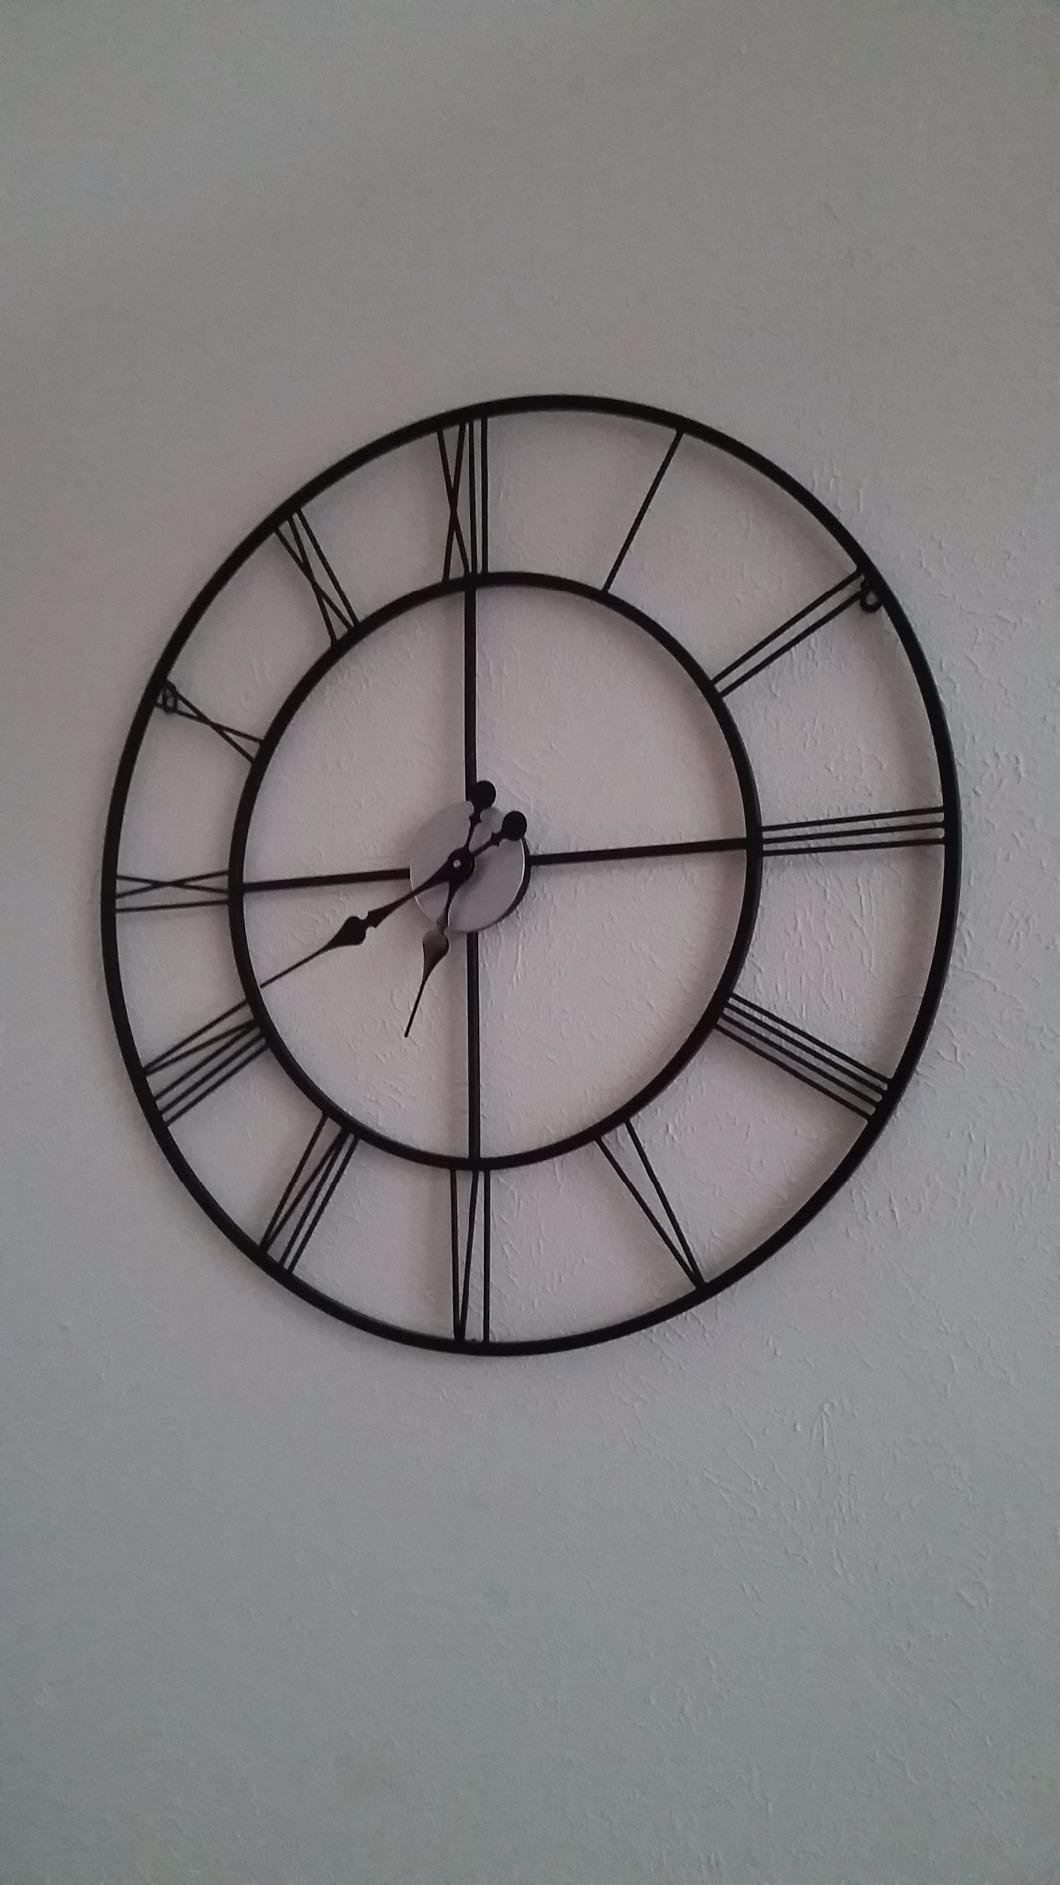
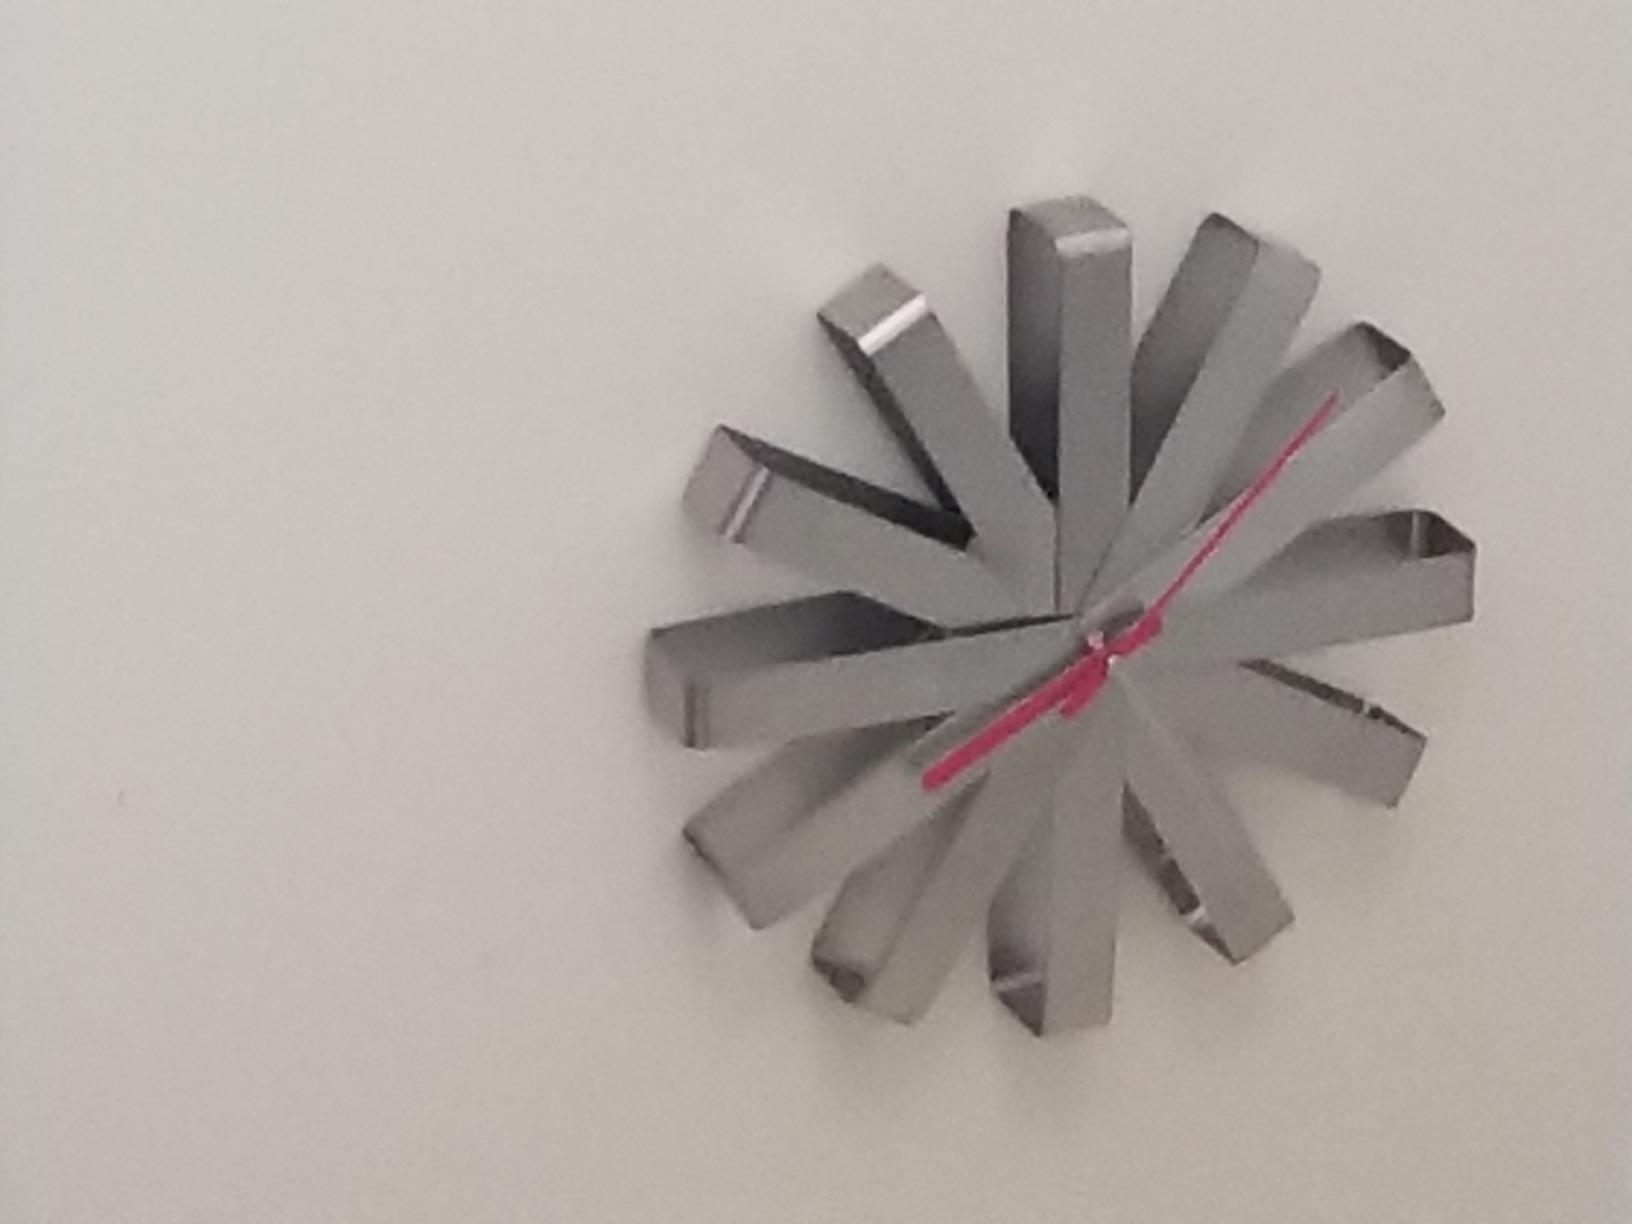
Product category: clock
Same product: no